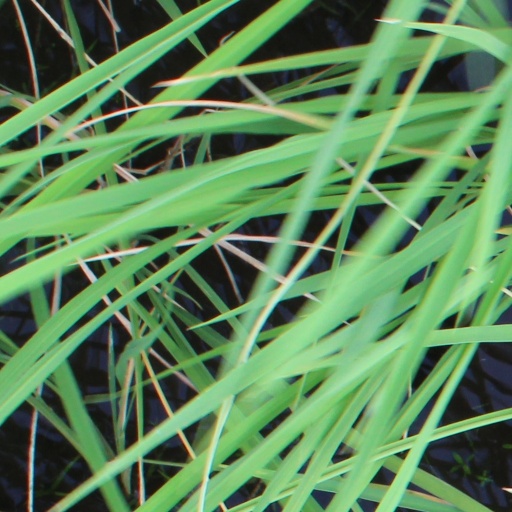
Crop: rice